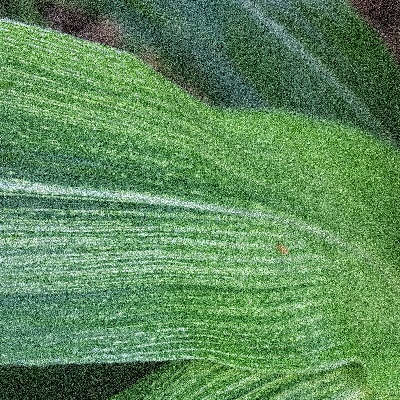
Label: Corn_(Maize)___Maize_Streak_Virus